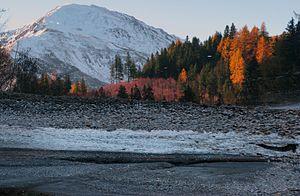
Montanges près de La Fouly (VS) se reflètent dans la Dranse
La Fouly est une petite station de sports d'hiver, située à 13 km au sud-est de la commune d' Orsières, dans le val Ferret, dans le sud du Valais, en Suisse.